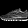
Label: Sneaker